Treskilling Yellow

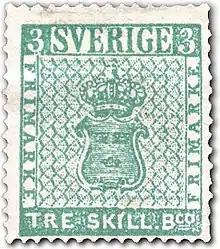
A Treskilling green

After it had changed hands several times, Sigmund Friedl sold it for 4,000 florins to Philipp von Ferrary in 1894, who had at that time the largest stamp collection in the world. As time passed, and no other "yellows" surfaced despite searching, it became clear that the stamp was not only rare, but possibly the only surviving example.